Question: Please indicate a possible affordance area of baseball bat that can be used for swinging
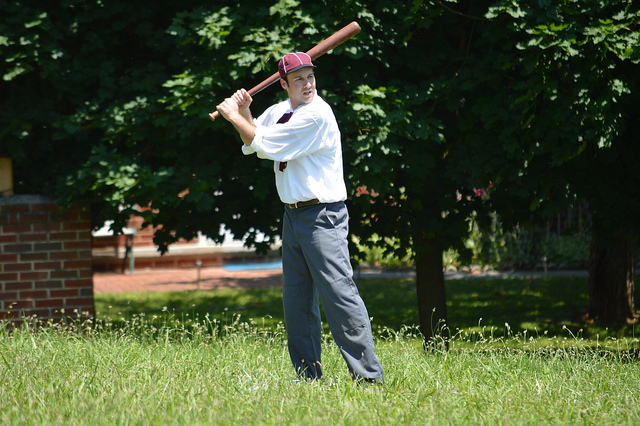
Answer: [187.5, 53.5, 292.5, 122.5]